Break Through!

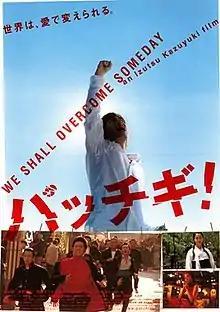
Poster

is a 2005 Japanese film directed by Kazuyuki Izutsu.